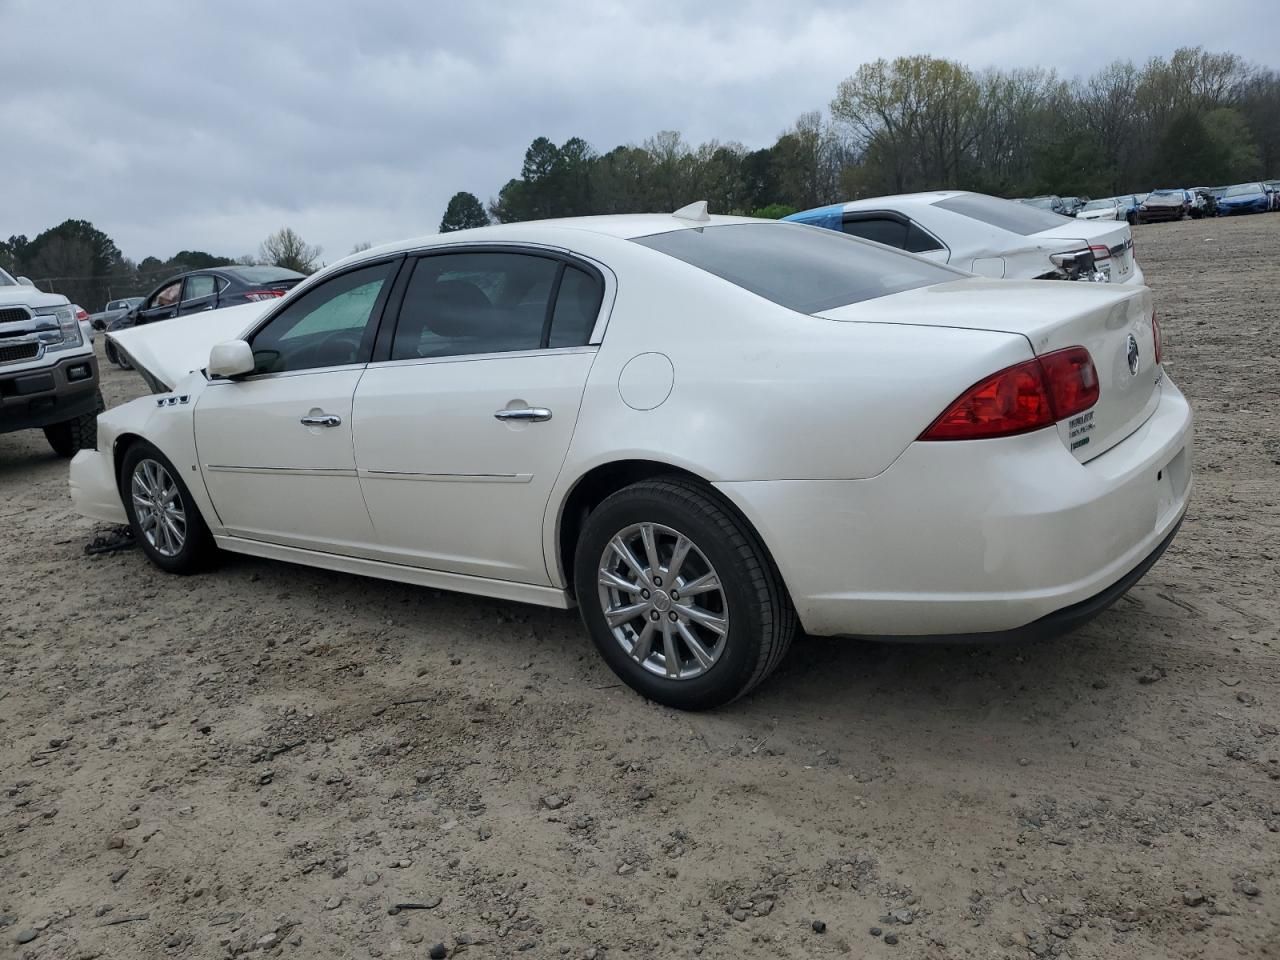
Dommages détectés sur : plaque d'immatriculation avant, pare-choc avant, feu avant droit, feu avant gauche, capot, aile avant droite, aile avant gauche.
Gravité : mineur